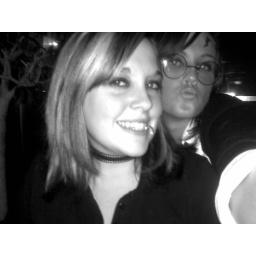
my phone was in black and white for a very long time